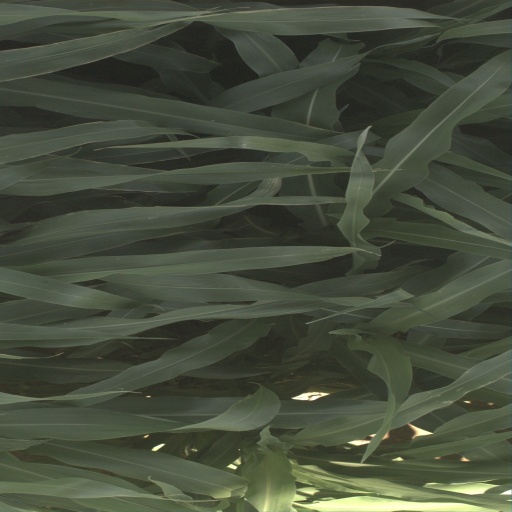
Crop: sorghum